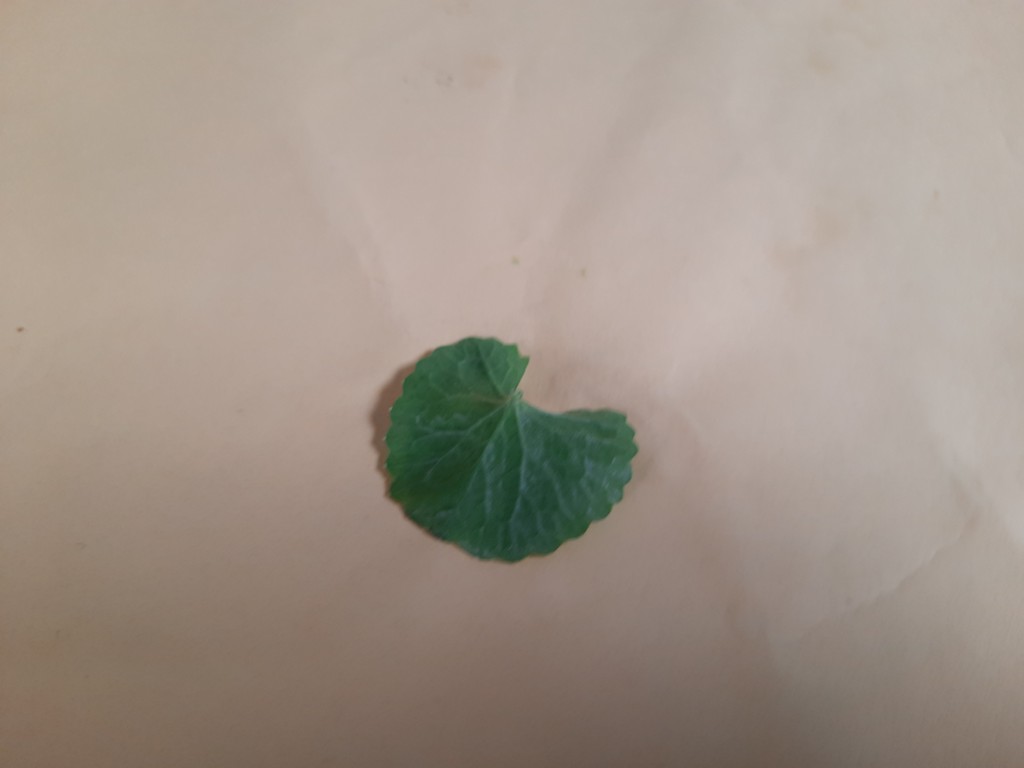
Label: Healthy